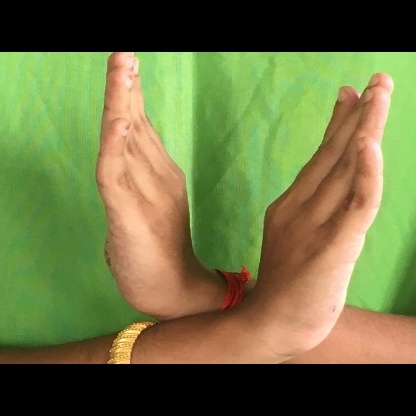
Mudra: Swastikam